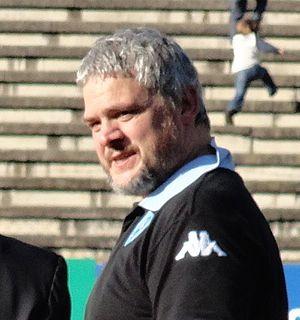
Pablo Adrian Lemoine, né le 1ᵉʳ mars 1975 à Montevideo, est un ancien joueur international uruguayen de rugby à XV qui évoluait au poste de pilier. Il est depuis 2012 le sélectionneur de l'équipe d'Uruguay.